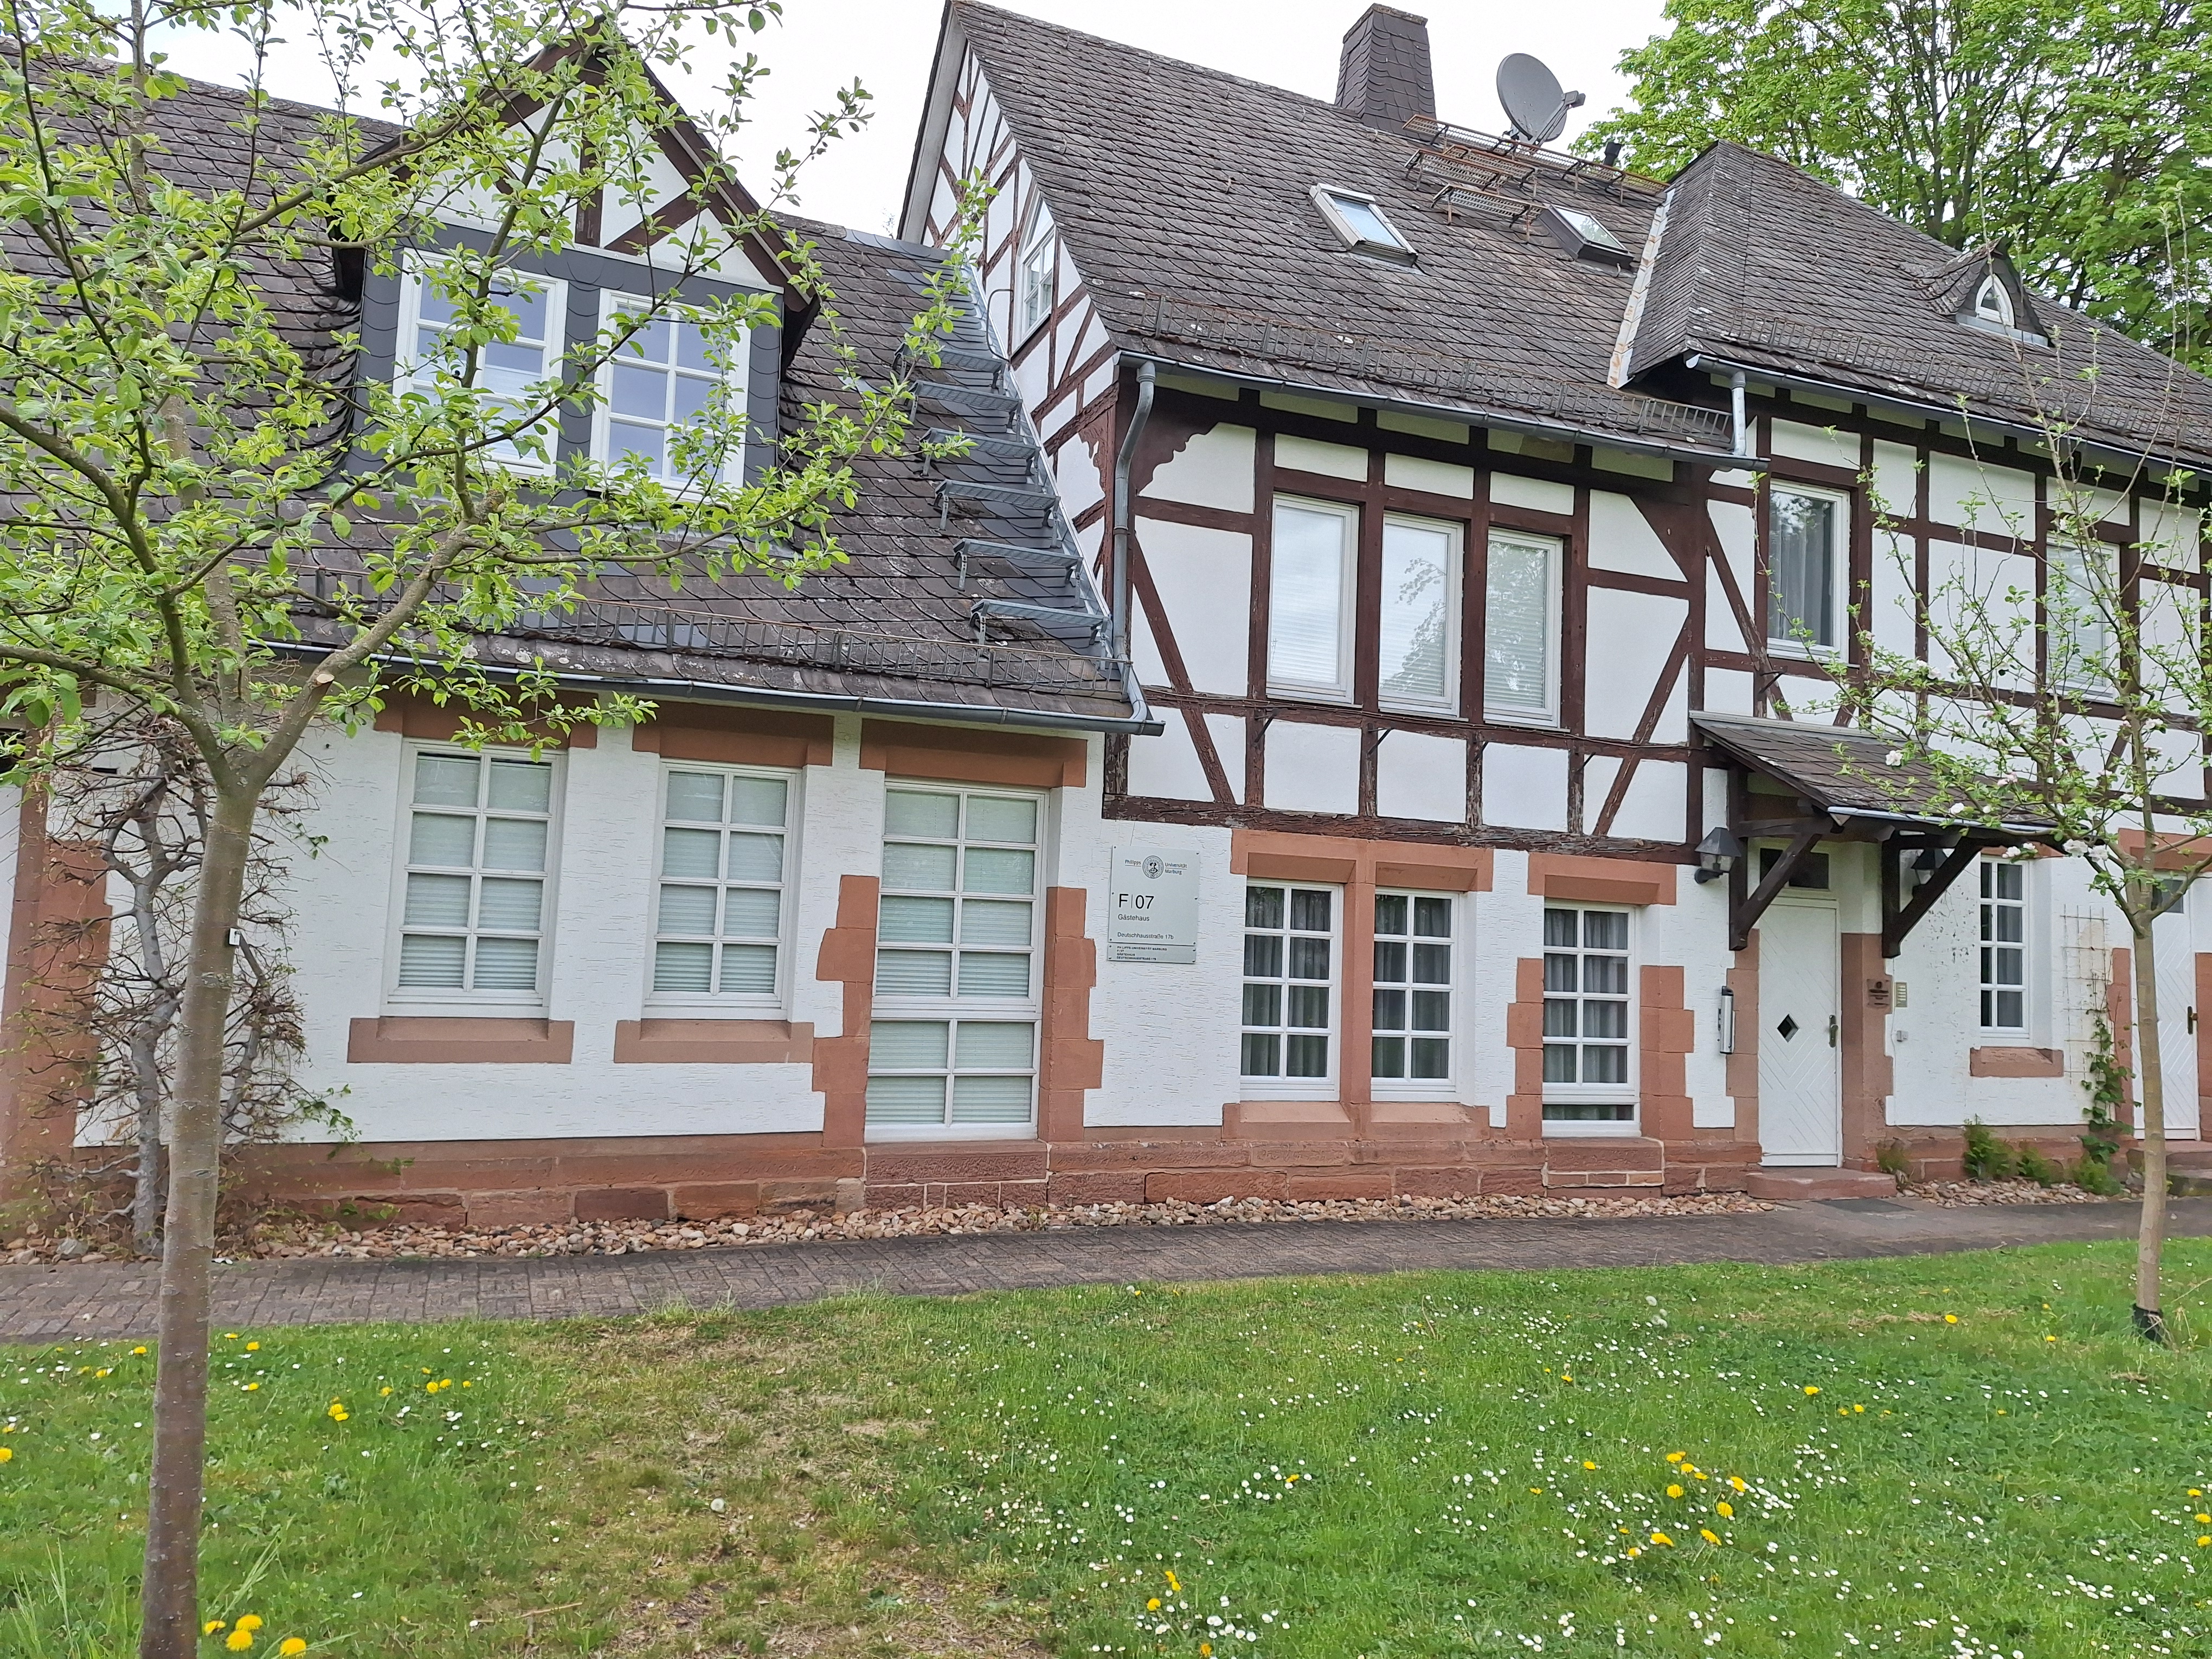
Building: Deutschhausstraße 17B